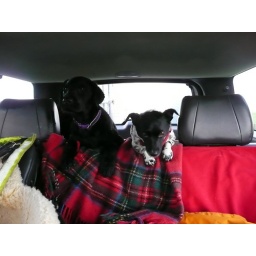
Mack and Roxi in the back of the jeep heading home from the beach